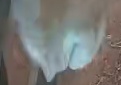
Face region: mouth_nostrils (mouth_chin_nostrils_and_profile)
Pain indicator: not_present